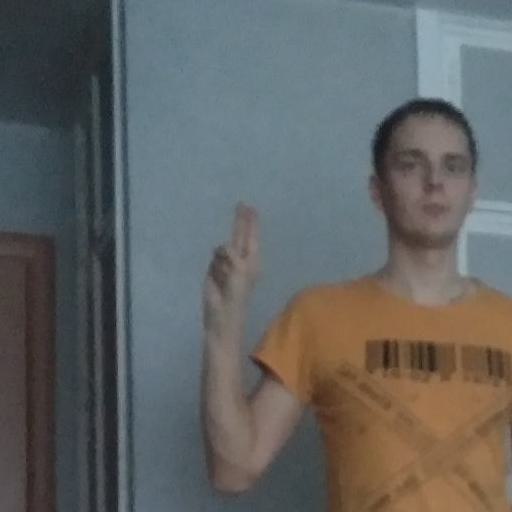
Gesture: two_up